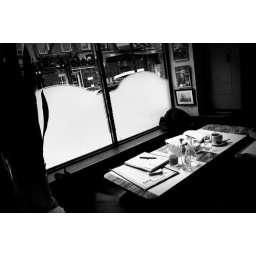
the table by the window (b&w)